Bleeding Kansas

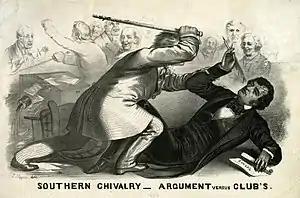
Preston Brooks attacking Charles Sumner in the U.S. Senate in 1856

On March 30, 1855, the Kansas Territory held the election for its first territorial legislature. Crucially, this legislature would decide whether the territory would allow slavery. Just as had happened in the election of November 1854, "Border Ruffians" from Missouri again streamed into the territory to vote, and proslavery delegates were elected to 37 of the 39 seats—Martin F. Conway and Samuel D. Houston from Riley County were the only Free-Staters elected. Free-Staters loudly denounced the elections as fraudulent. Territorial Governor Andrew Reeder pleased neither side when he invalidated, as tainted by fraud, the results in only 11 of the 40 legislative races. A special election was held on May 22 to elect replacements, and the results were dramatically different; eight of the 11 delegates elected in the special election were Free-Staters. This still left the proslavery camp with an overwhelming 29–10 advantage.